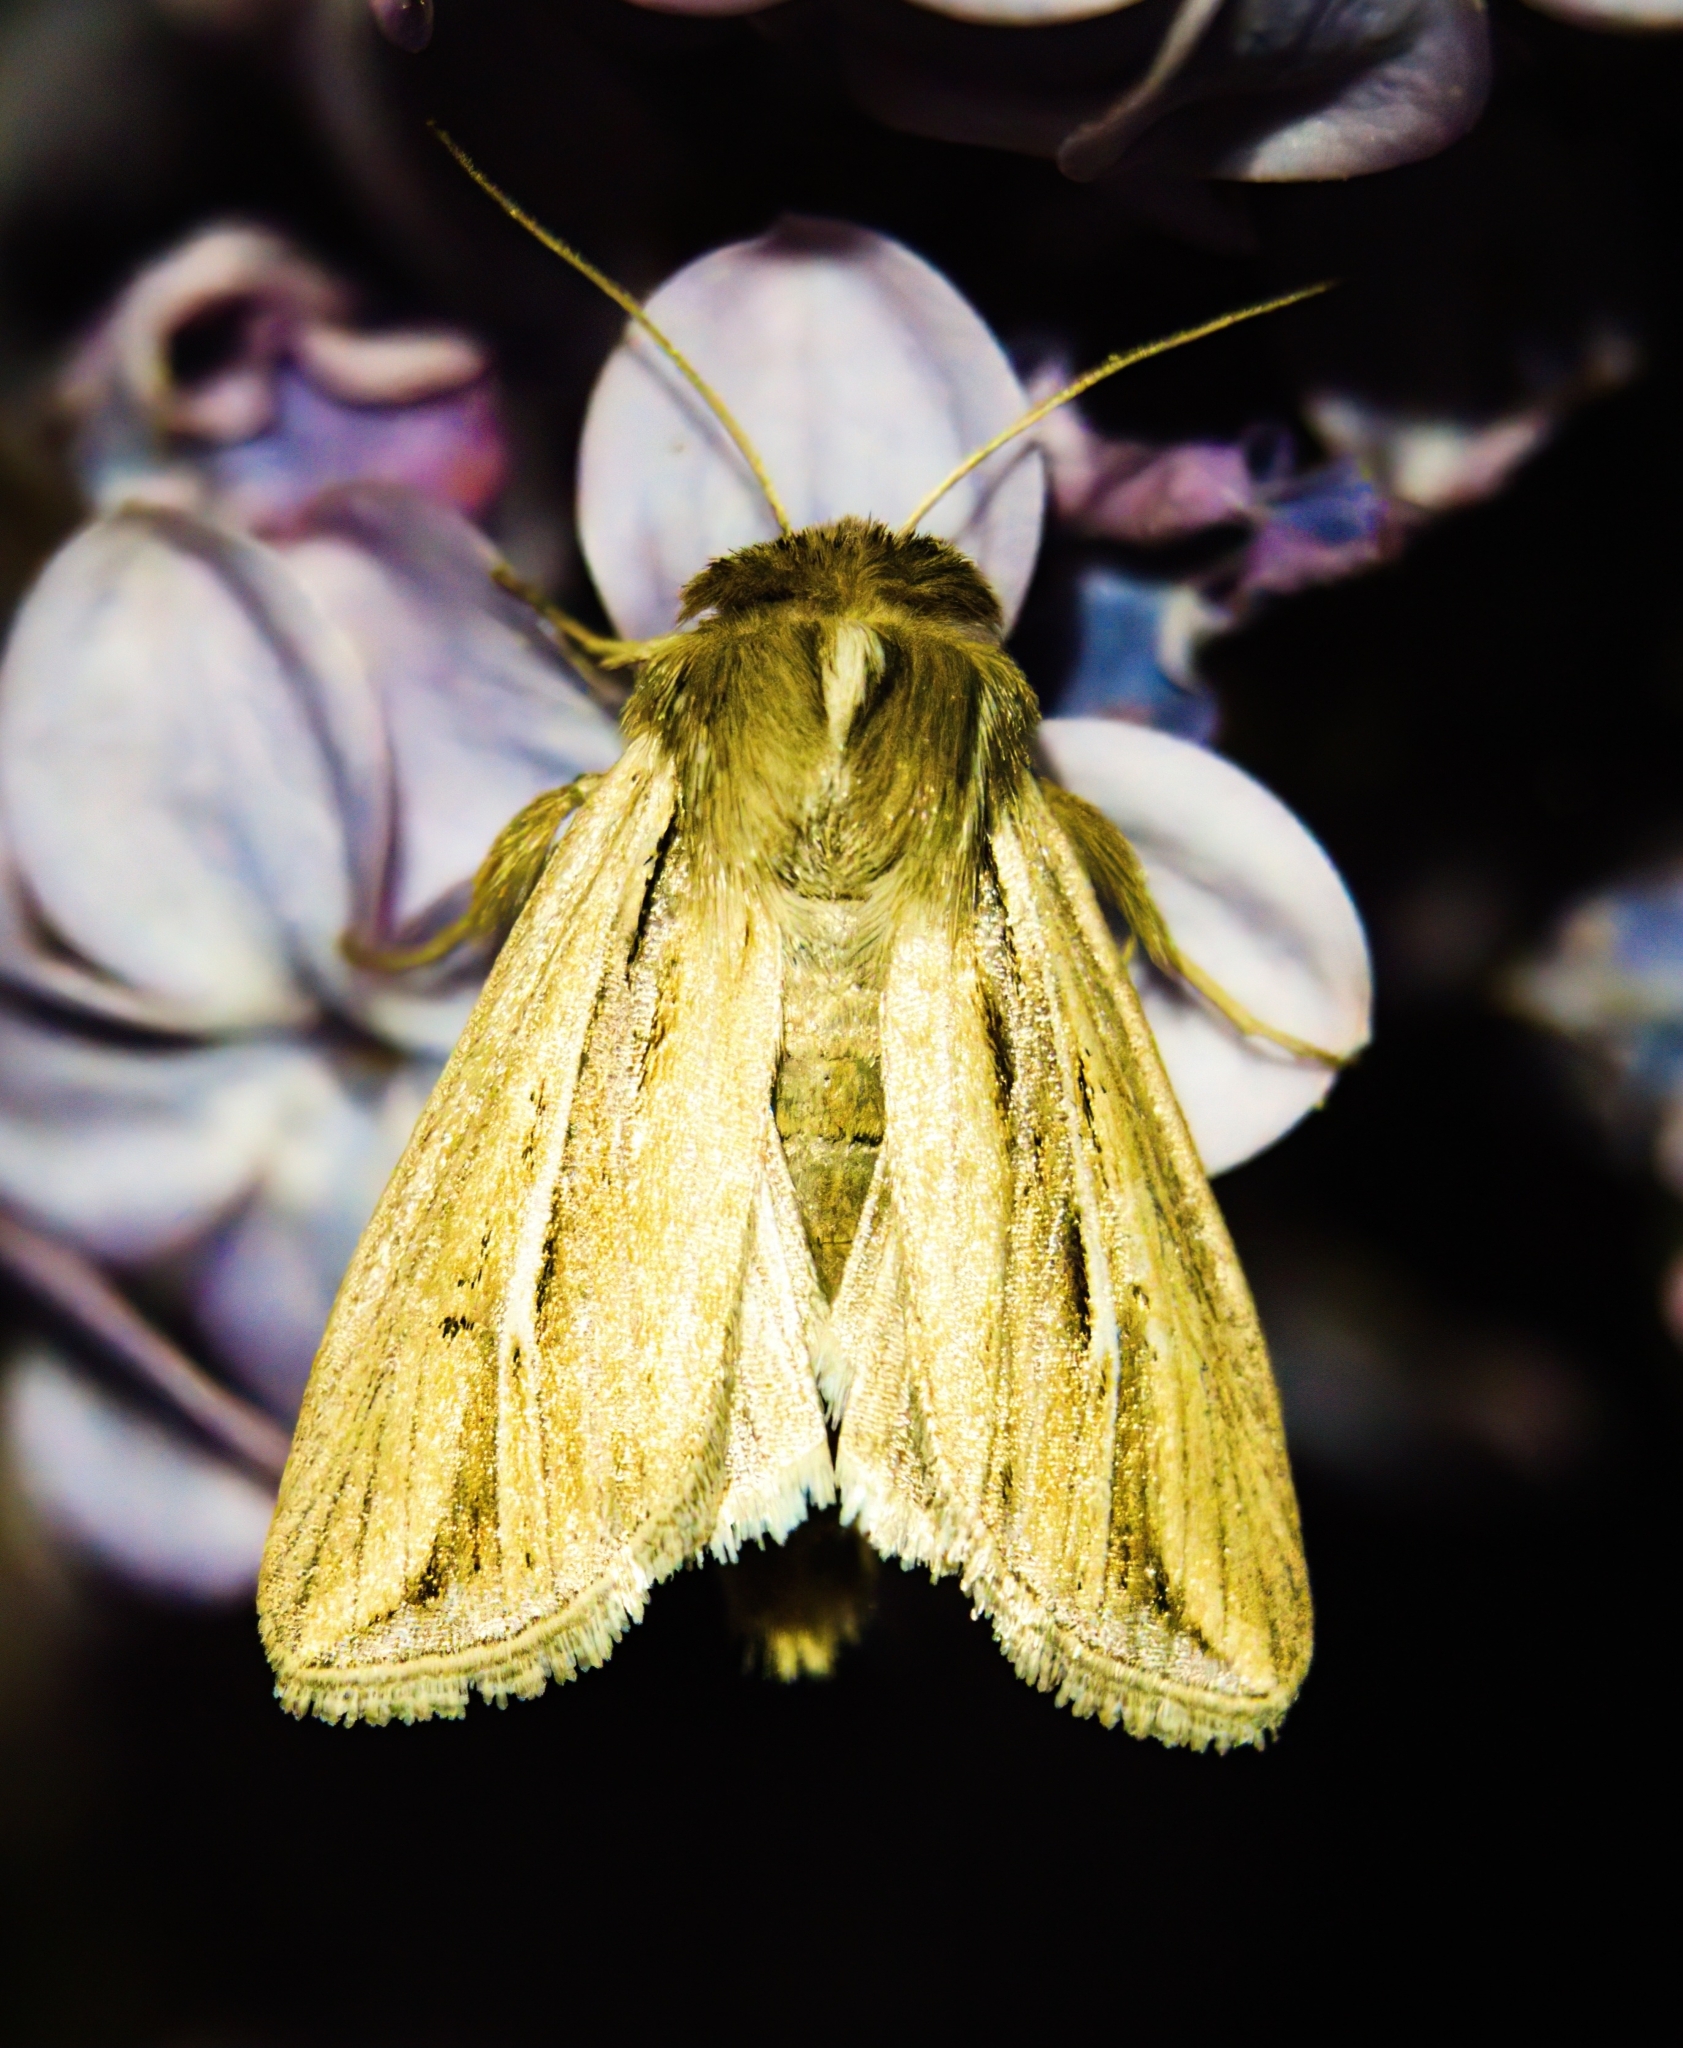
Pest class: wheathead_armyworm_Dargida_diffusa